Dublin Institute of Technology

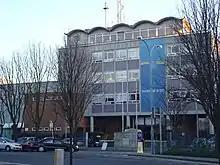
DIT's Kevin St building; home to most science and health programmes, the School of Electrical and Electronic Engineering and the DIT School of Computing.

Embedded in the life of Dublin city centre, DIT had several links with its neighbouring communities and schools. The Access and Civic Engagement service provided programmes that enabled those from traditionally under-represented groups to study at DIT. These included a number of access routes for children in secondary schools where there had been no tradition of continuing to third level education. It also made even earlier interventions in schools, for example the 'Pathways through Education' supports students in making the transition into secondary school.